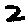
Label: 2